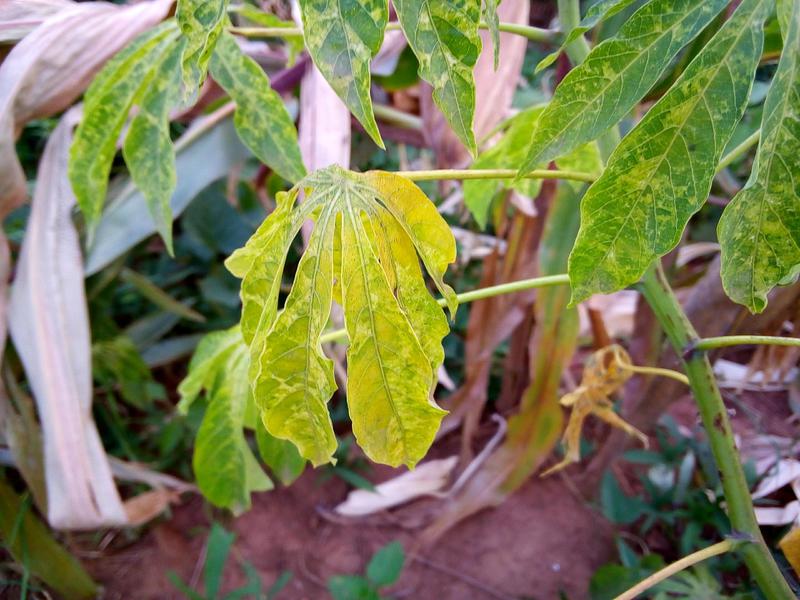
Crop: cassava
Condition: green_mottle